John Gage

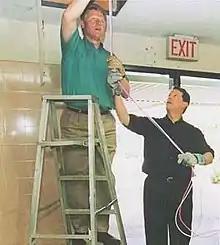
President Bill Clinton installing computer cables with Vice President Al Gore on NetDay at Ygnacio Valley High School in Concord, California, March 9, 1996

Gage founded NetDay in 1995 with Michael Kaufman and several others. NetDay was the first crowd sourcing event organized using the Internet.